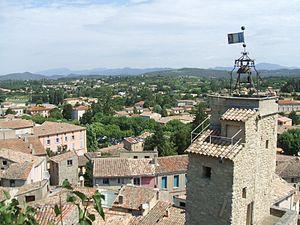
Malaucène (Vaucluse, Provence-Alpes-Côte-d'Azur, France)